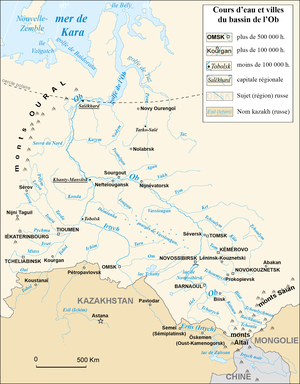
Le Pour est un fleuve de Russie long de 1 024 km, qui coule dans le district autonome de Iamalo-Nénétsie dans le nord-ouest de la Sibérie et se jette dans le fond du golfe du Taz en mer de Kara.
Le Nadym est un fleuve de Russie long de 545 km qui coule dans la plaine de Sibérie occidentale en Iamalie, et se jette dans le golfe de l'Ob qui débouche dans l'océan Arctique.
L'Ob ou Obi est un fleuve de Russie, le plus occidental des trois grands cours d'eau de Sibérie. À l'instar de l'Ienisseï et de la Léna, l'Ob, né dans l'Altaï et se jetant par un vaste estuaire dans la mer de Kara, s'écoule selon une direction sud-nord et arrose des espaces majoritairement caractérisés par les faibles altitudes, notamment lors de son passage dans la péninsule de Yamal.
Le bassin de l'Ob est le bassin versant du fleuve Ob, en Asie.
Les principaux cours d'eau de la Russie européenne sont les suivants :